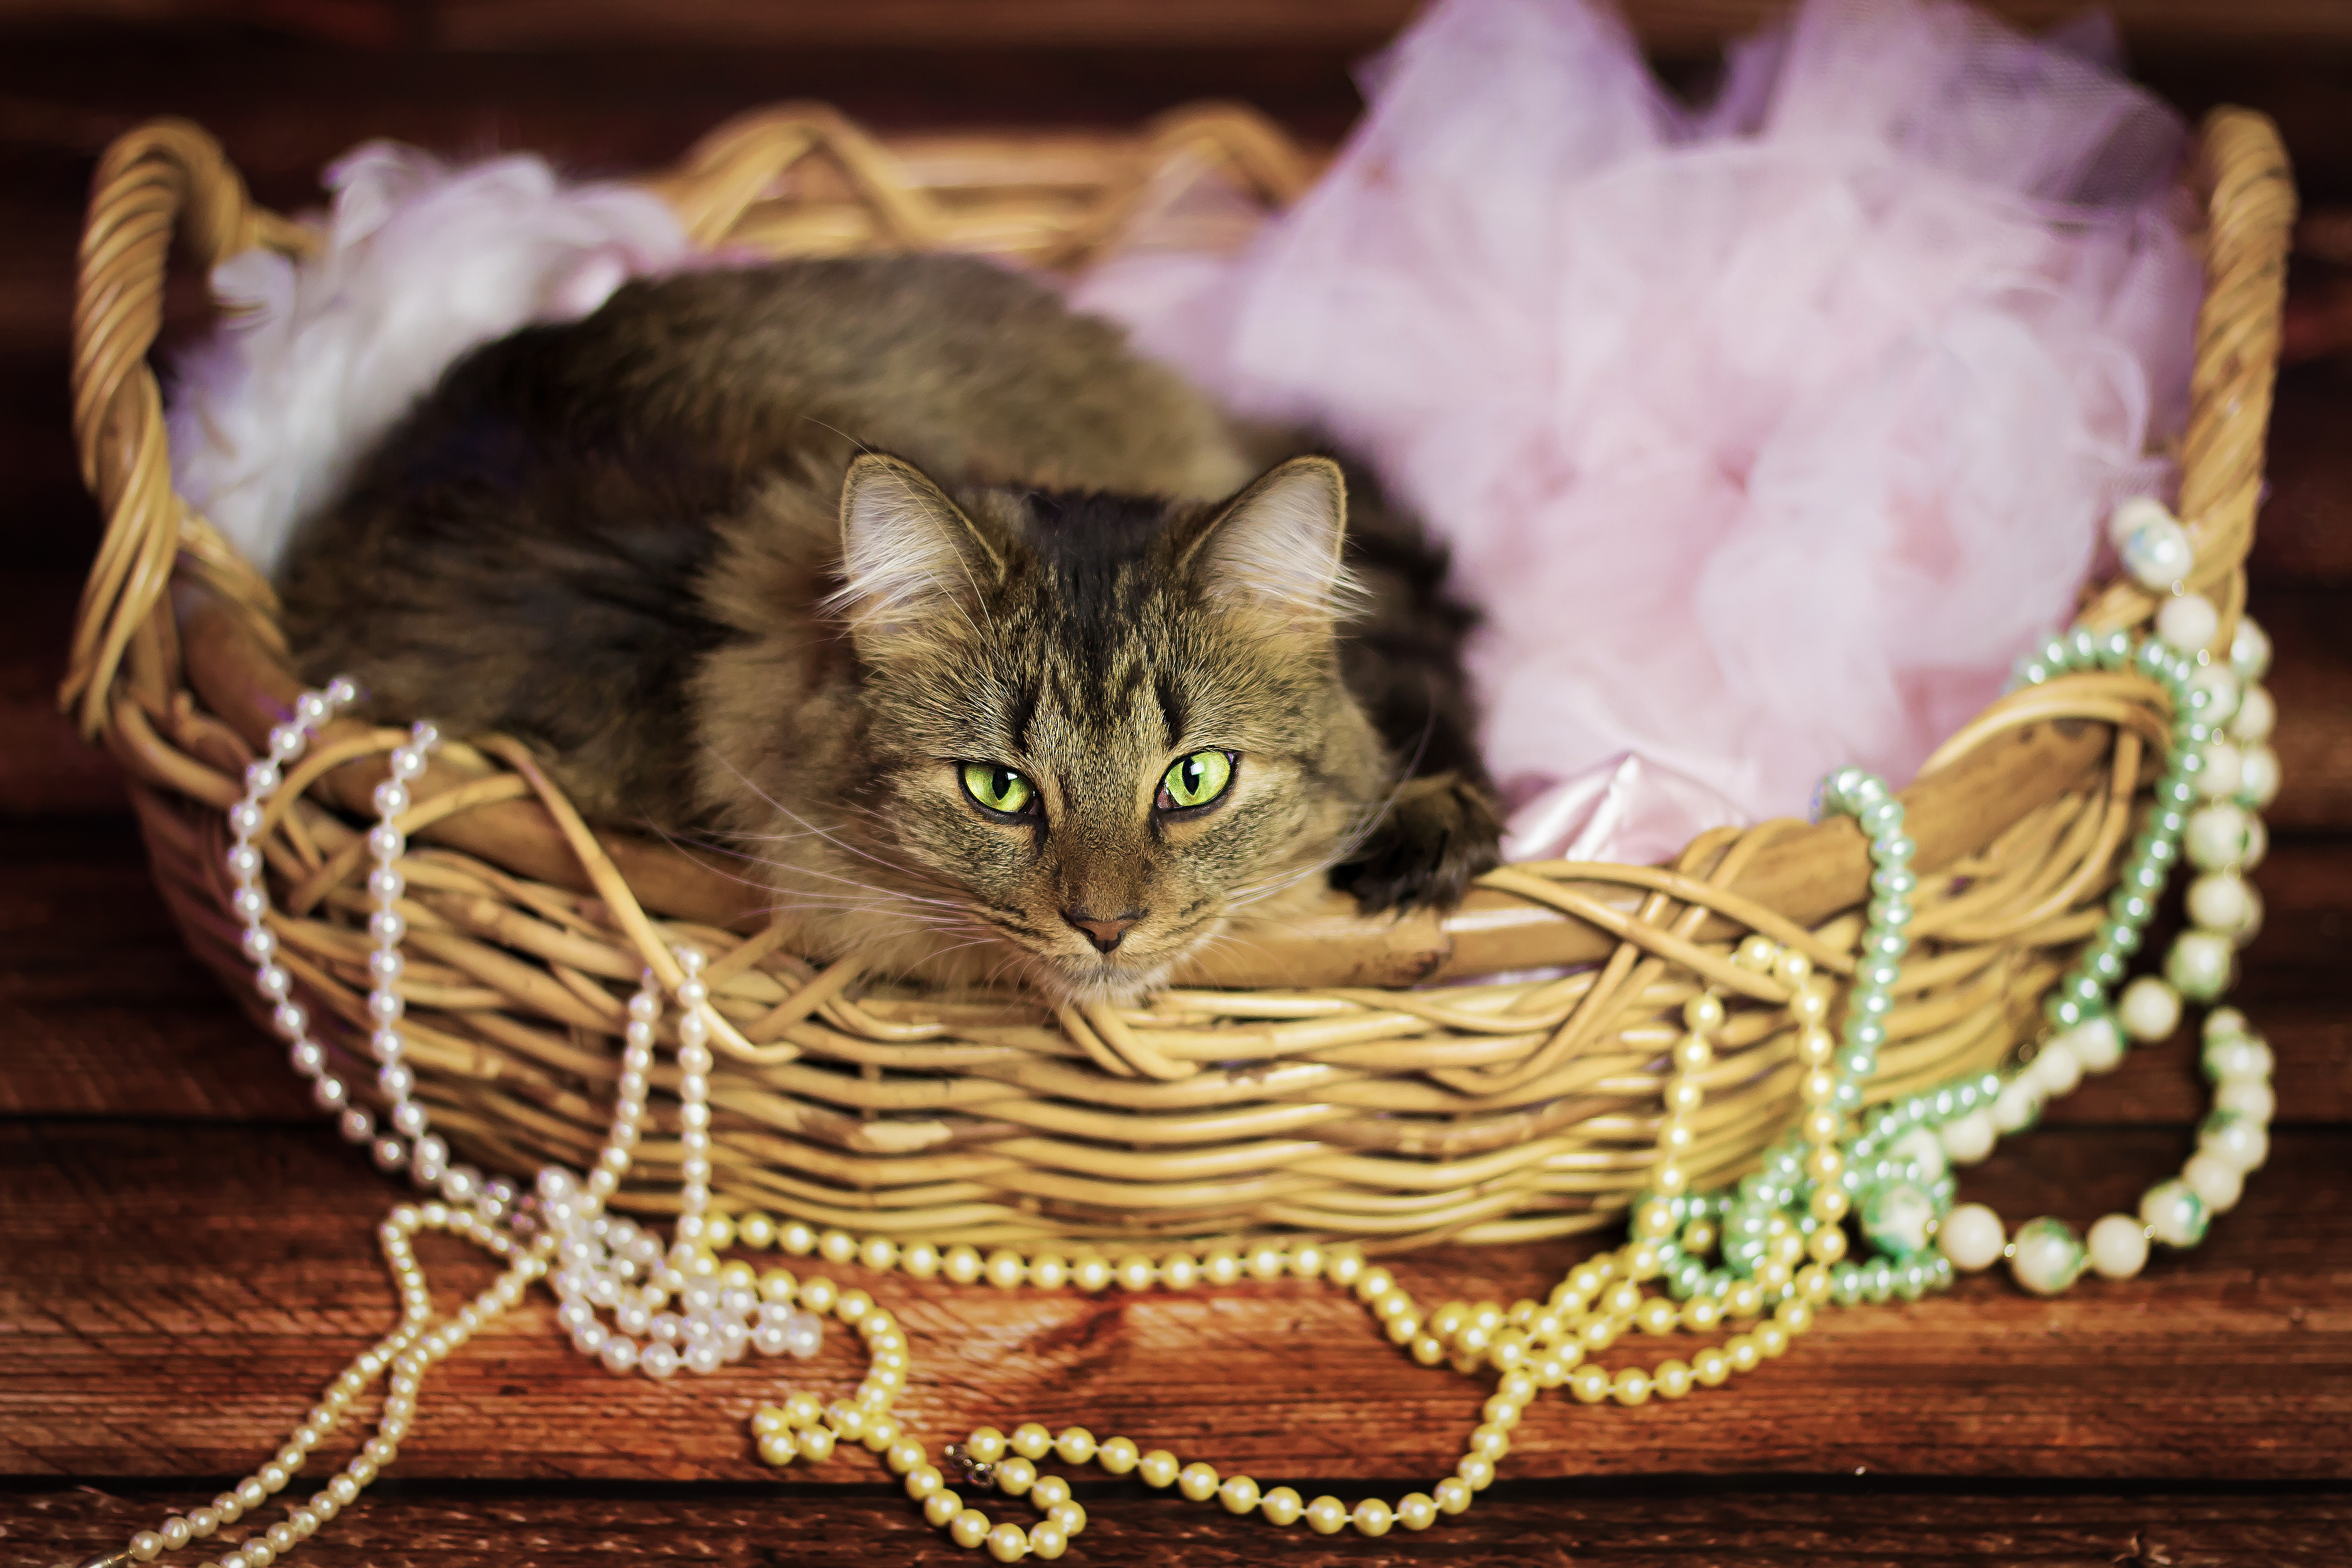
animal, cute, pet, fur, kitten, cat, feline, mammal, basket, whisker, eyes, kitty, vertebrate, domestic, adorable, purebred, small to medium sized cats, cat like mammal